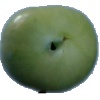
Label: Tomato not Ripened 1